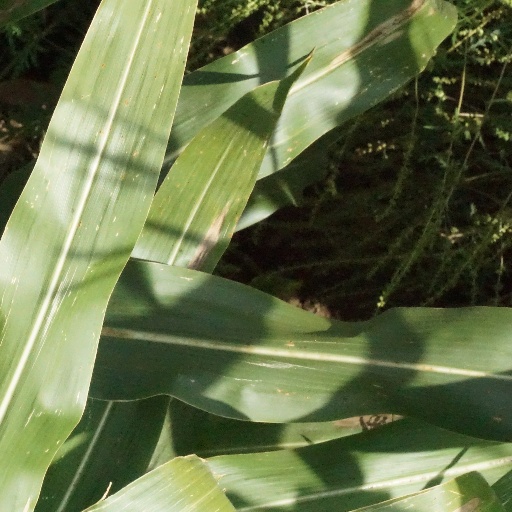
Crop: maize; corn